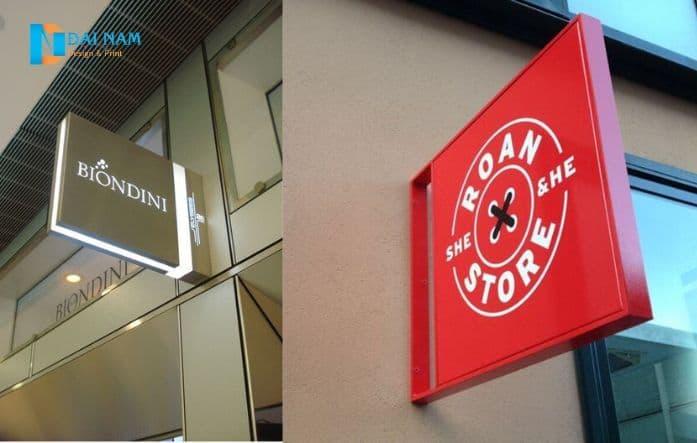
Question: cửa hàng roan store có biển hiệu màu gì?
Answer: cửa hàng roan store có biển hiệu màu đỏ